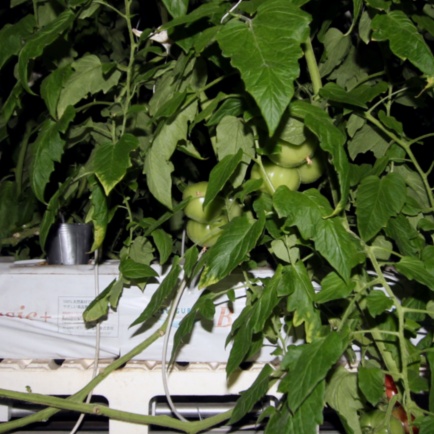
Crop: tomato